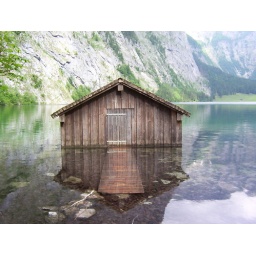
A little boat shed sitting in the water. Best pic I've ever taken.